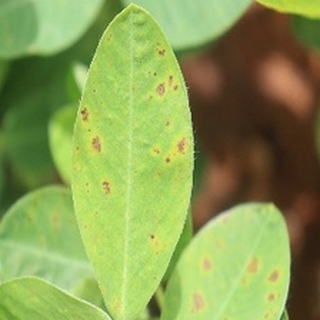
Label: groundnut_early_leaf_spot